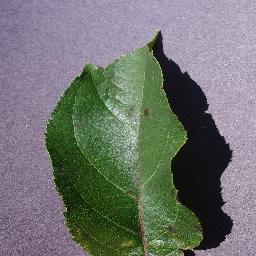
Label: Apple___Apple_scab